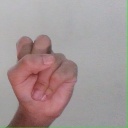
अक्षर: स